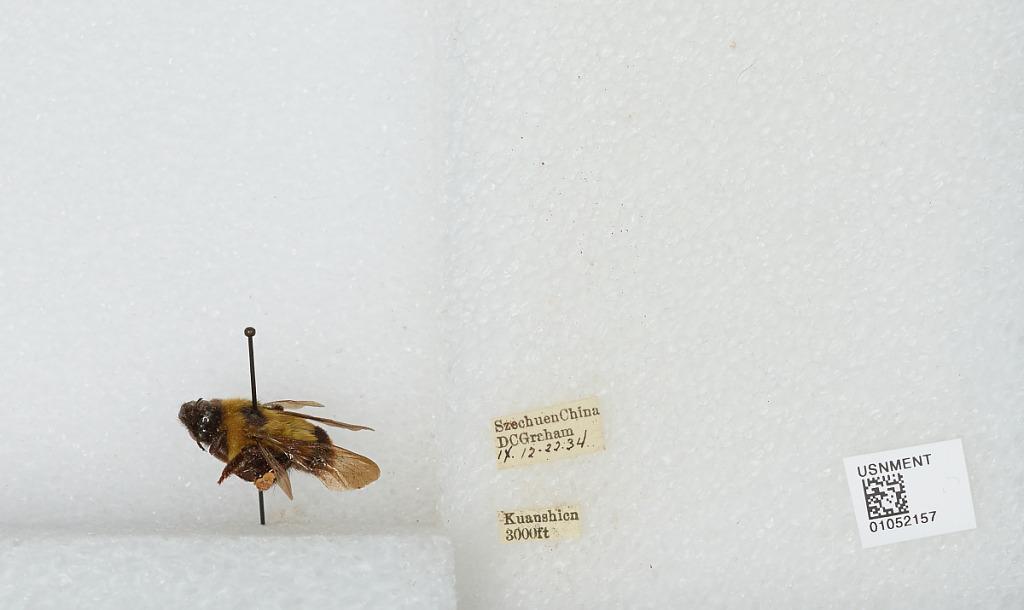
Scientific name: Bombus sp.
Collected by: D. Graham
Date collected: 1934-9-12
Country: China
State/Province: Sichuan
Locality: Kuanshien